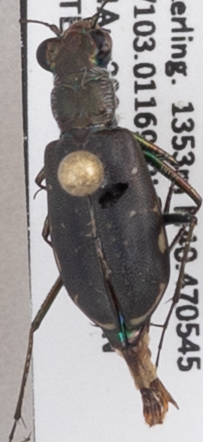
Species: Cicindela punctulata
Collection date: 2022-08-24
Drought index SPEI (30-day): -0.786
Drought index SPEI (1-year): -1.578
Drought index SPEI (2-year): -1.69